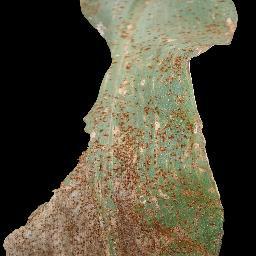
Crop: corn
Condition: (maize)_common_rust